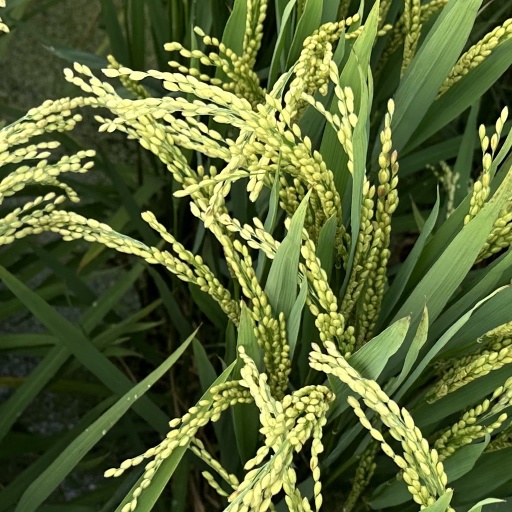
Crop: rice